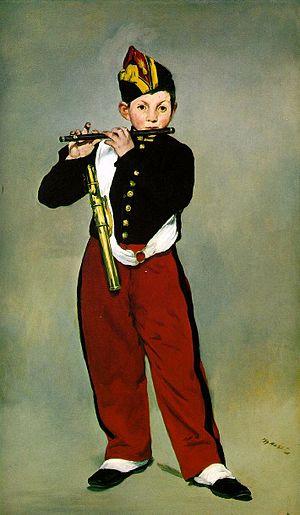
Jean-Baptiste Faure est un baryton français, né à Moulins le 15 janvier 1830, et mort à Paris le 9 novembre 1914.
Un enfant de troupe désigne un enfant vivant dans l'environnement militaire : à l'origine, un enfant de sous-officier, puis un élève de lycée militaire.
Édouard Manet, né le 23 janvier 1832 à Paris et mort le 30 avril 1883 dans la même ville, est un peintre et graveur français majeur de la fin du XIXᵉ siècle.
Le fifre est un petit instrument de musique à vent, plus précisément un bois appartenant à la famille de la flûte traversière.